Trans-Canada Highway

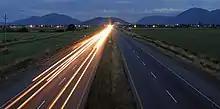
Highway 1 westbound near Vancouver

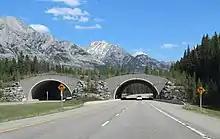
Highway 1 with wildlife overpass, eastbound through Banff National Park in Alberta

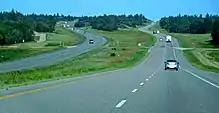
Highway 1 eastbound in Manitoba near Carberry

The main Trans-Canada Highway is uniformly designated as Highway 1 across the four western provinces. The British Columbia section of Highway 1 is long, beginning in Victoria at the intersection of Douglas Street and Dallas Road (where the "Mile 0" plaque stands), and ending on the Alberta border at Kicking Horse Pass. The highway starts by passing northward along the east coast of Vancouver Island for to Nanaimo along a mostly-four-lane, heavily signalized highway. After passing through downtown Nanaimo on a small arterial road, it enters the Departure Bay Terminal and crosses the Strait of Georgia to Horseshoe Bay via BC Ferries. From there, it travels through Metro Vancouver on a four-to-eight-lane freeway before leaving the city and continuing as a four-lane freeway eastward up the Fraser Valley to Hope. There, the Trans-Canada Highway exits the freeway and turns north for through Fraser Canyon and Thompson Canyon toward Cache Creek (as a scenic alternative and for local traffic), mostly as a two-lane rural highway with only occasional traffic lights, while the freeway continues on Highway 5 (which is the preferred route for through traffic). Approaching Kamloops, Highway 1 re-enters a short freeway alignment with Highways 5 (and concurrent 97), before passing through Kamloops itself as a four-lane signalized highway. From Kamloops, the highway continues east as a mostly-two-lane rural highway through the Interior of British Columbia, with occasional passing lanes. It widens to a signalized four-lane arterial road for short stretches in Salmon Arm, Revelstoke, and Golden, but has no signal lights on it for most of its length. The highway crosses two high passes along its route: Rogers Pass in Glacier National Park, and Kicking Horse Pass in Yoho National Park. At Kicking Horse Pass, the highest point on the whole Trans-Canada Highway system is reached, at .